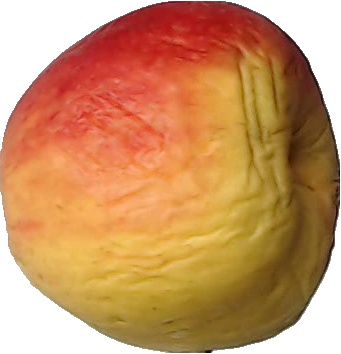
Label: apple_red_yellow_1